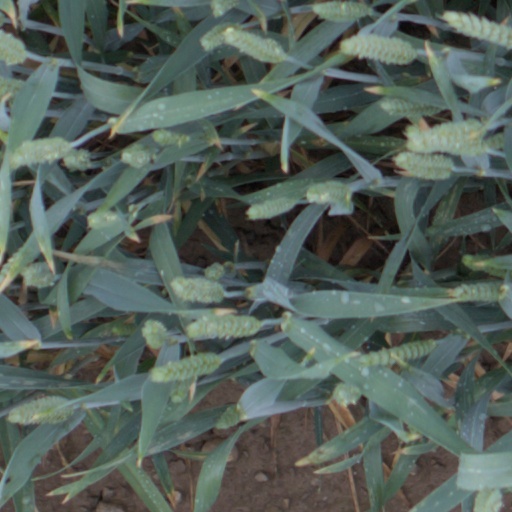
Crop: wheat